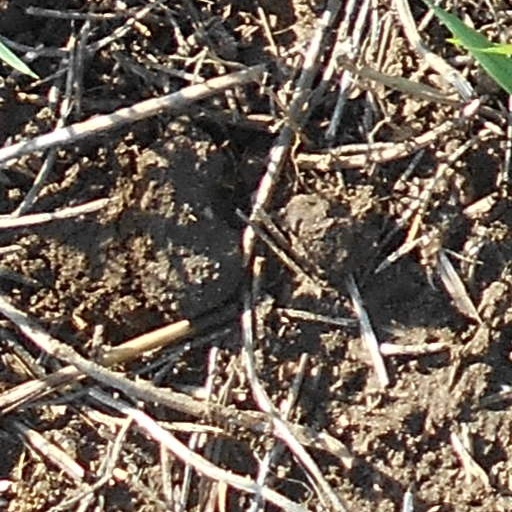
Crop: wheat